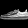
Label: Sneaker